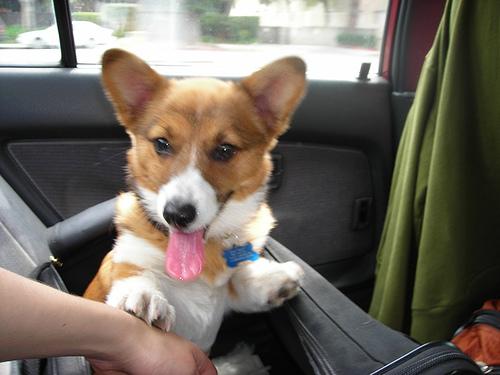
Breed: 205-n000029-Pembroke